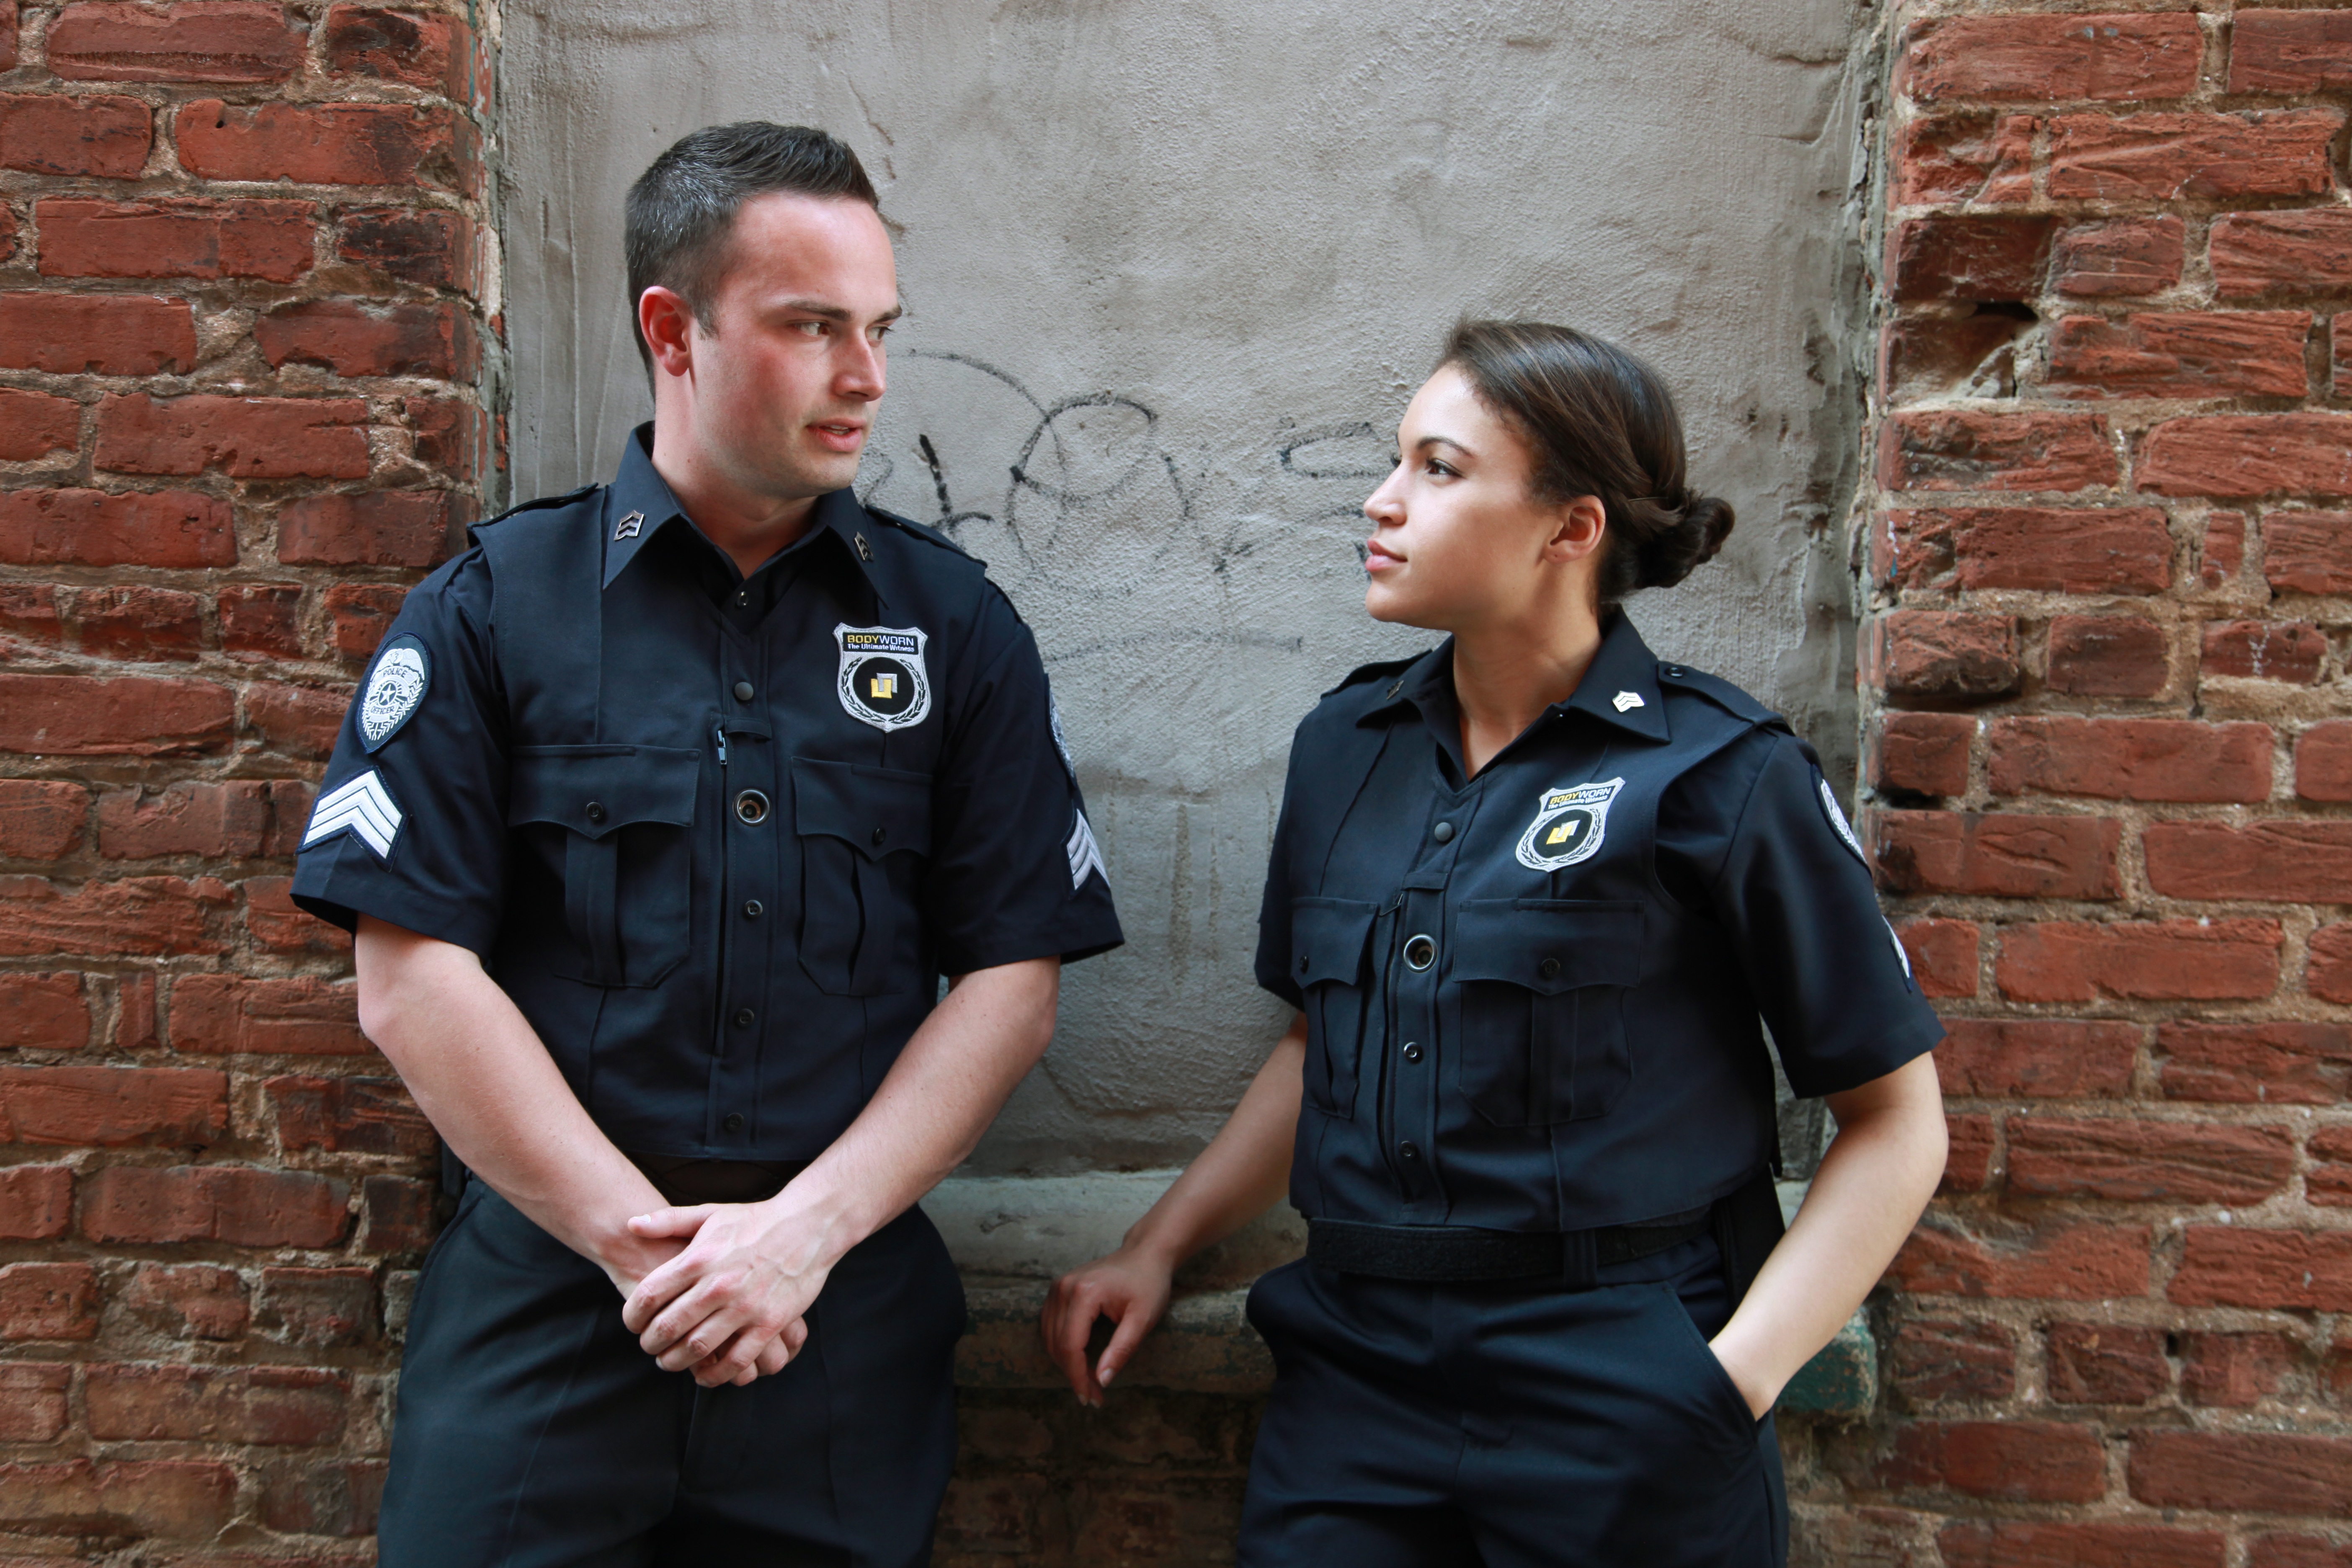
person, people, technology, military, soldier, army, profession, security, tech, safety, police, uniform, patrol, protection, guard, cops, official, enforcement, policeman, law enforcement, police officer, military officer, military person, bodyworn, body camera, police body camera, law enforcing, on body camera, police camera